55th Golden Horse Awards

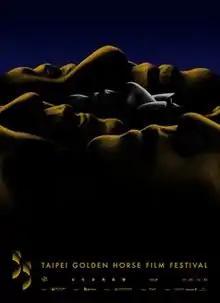
Poster

The 55th Golden Horse Awards took place on November 17, 2018 at the Sun Yat-sen Memorial Hall in Taipei, Taiwan. Organized by the Taipei Golden Horse Film Festival Executive Committee, the awards honored the best in Chinese-language films of 2017 and 2018. The ceremony was hosted by Matilda Tao and televised by TTV.